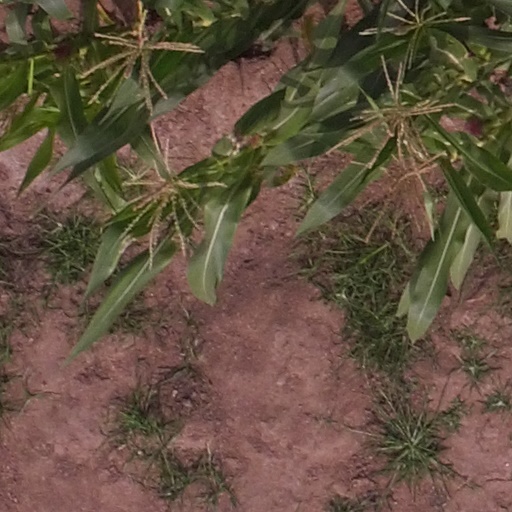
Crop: maize; corn